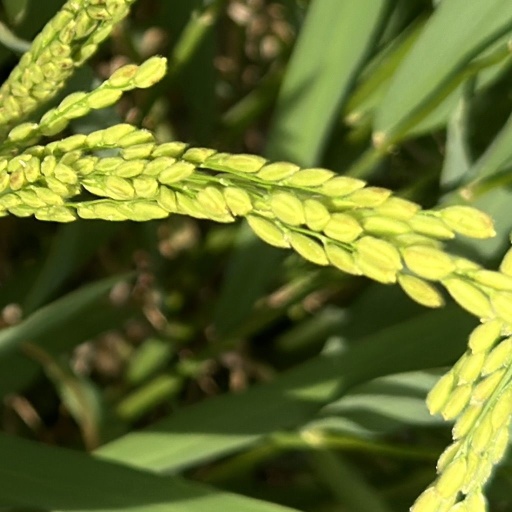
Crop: rice